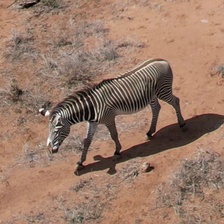
Pose orientation: left